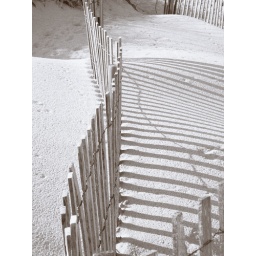
beach fence in selenium